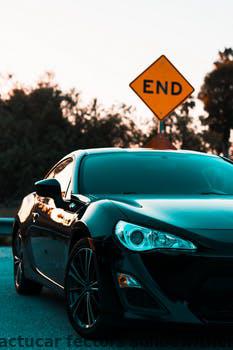
Label: Watermark